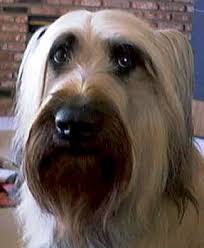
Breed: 230-n000041-briard